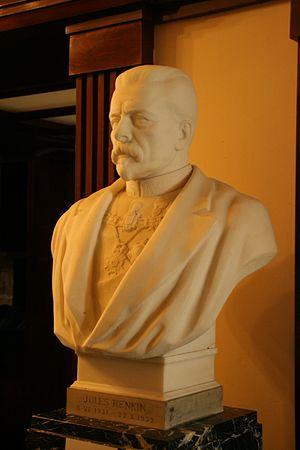
Le gouvernement Renkin est un gouvernement catholique-libéral qui gouverna la Belgique du 15 juin 1931 jusqu'au 18 octobre 1932.
Jules Renkin est un avocat, professeur et homme politique belge. Commençant et terminant sa carrière politique en tant que député de l'arrondissement de Bruxelles, il occupera différents postes ministériels dont celui de Ministre des Colonies de 1908 à 1918, et celui de Premier ministre de Belgique de 1931 à 1932. Son rôle en tant que Premier ministre se concrétisera notamment par la mise en vigueur de certaines lois déterminantes de l'histoire linguistique belge.